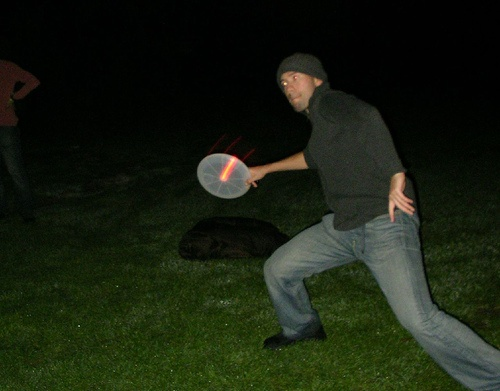
A man in the dark holding a disc.
A man in black shirt throwing a see through frisbee.
a man holding onto a frisbee with a light on it
A person is playing Frisbee in the dark.
A man holding a disc while standing on grass in the dark.